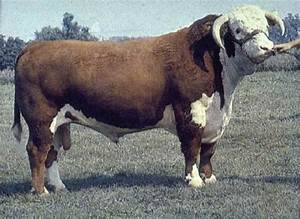
Label: cow